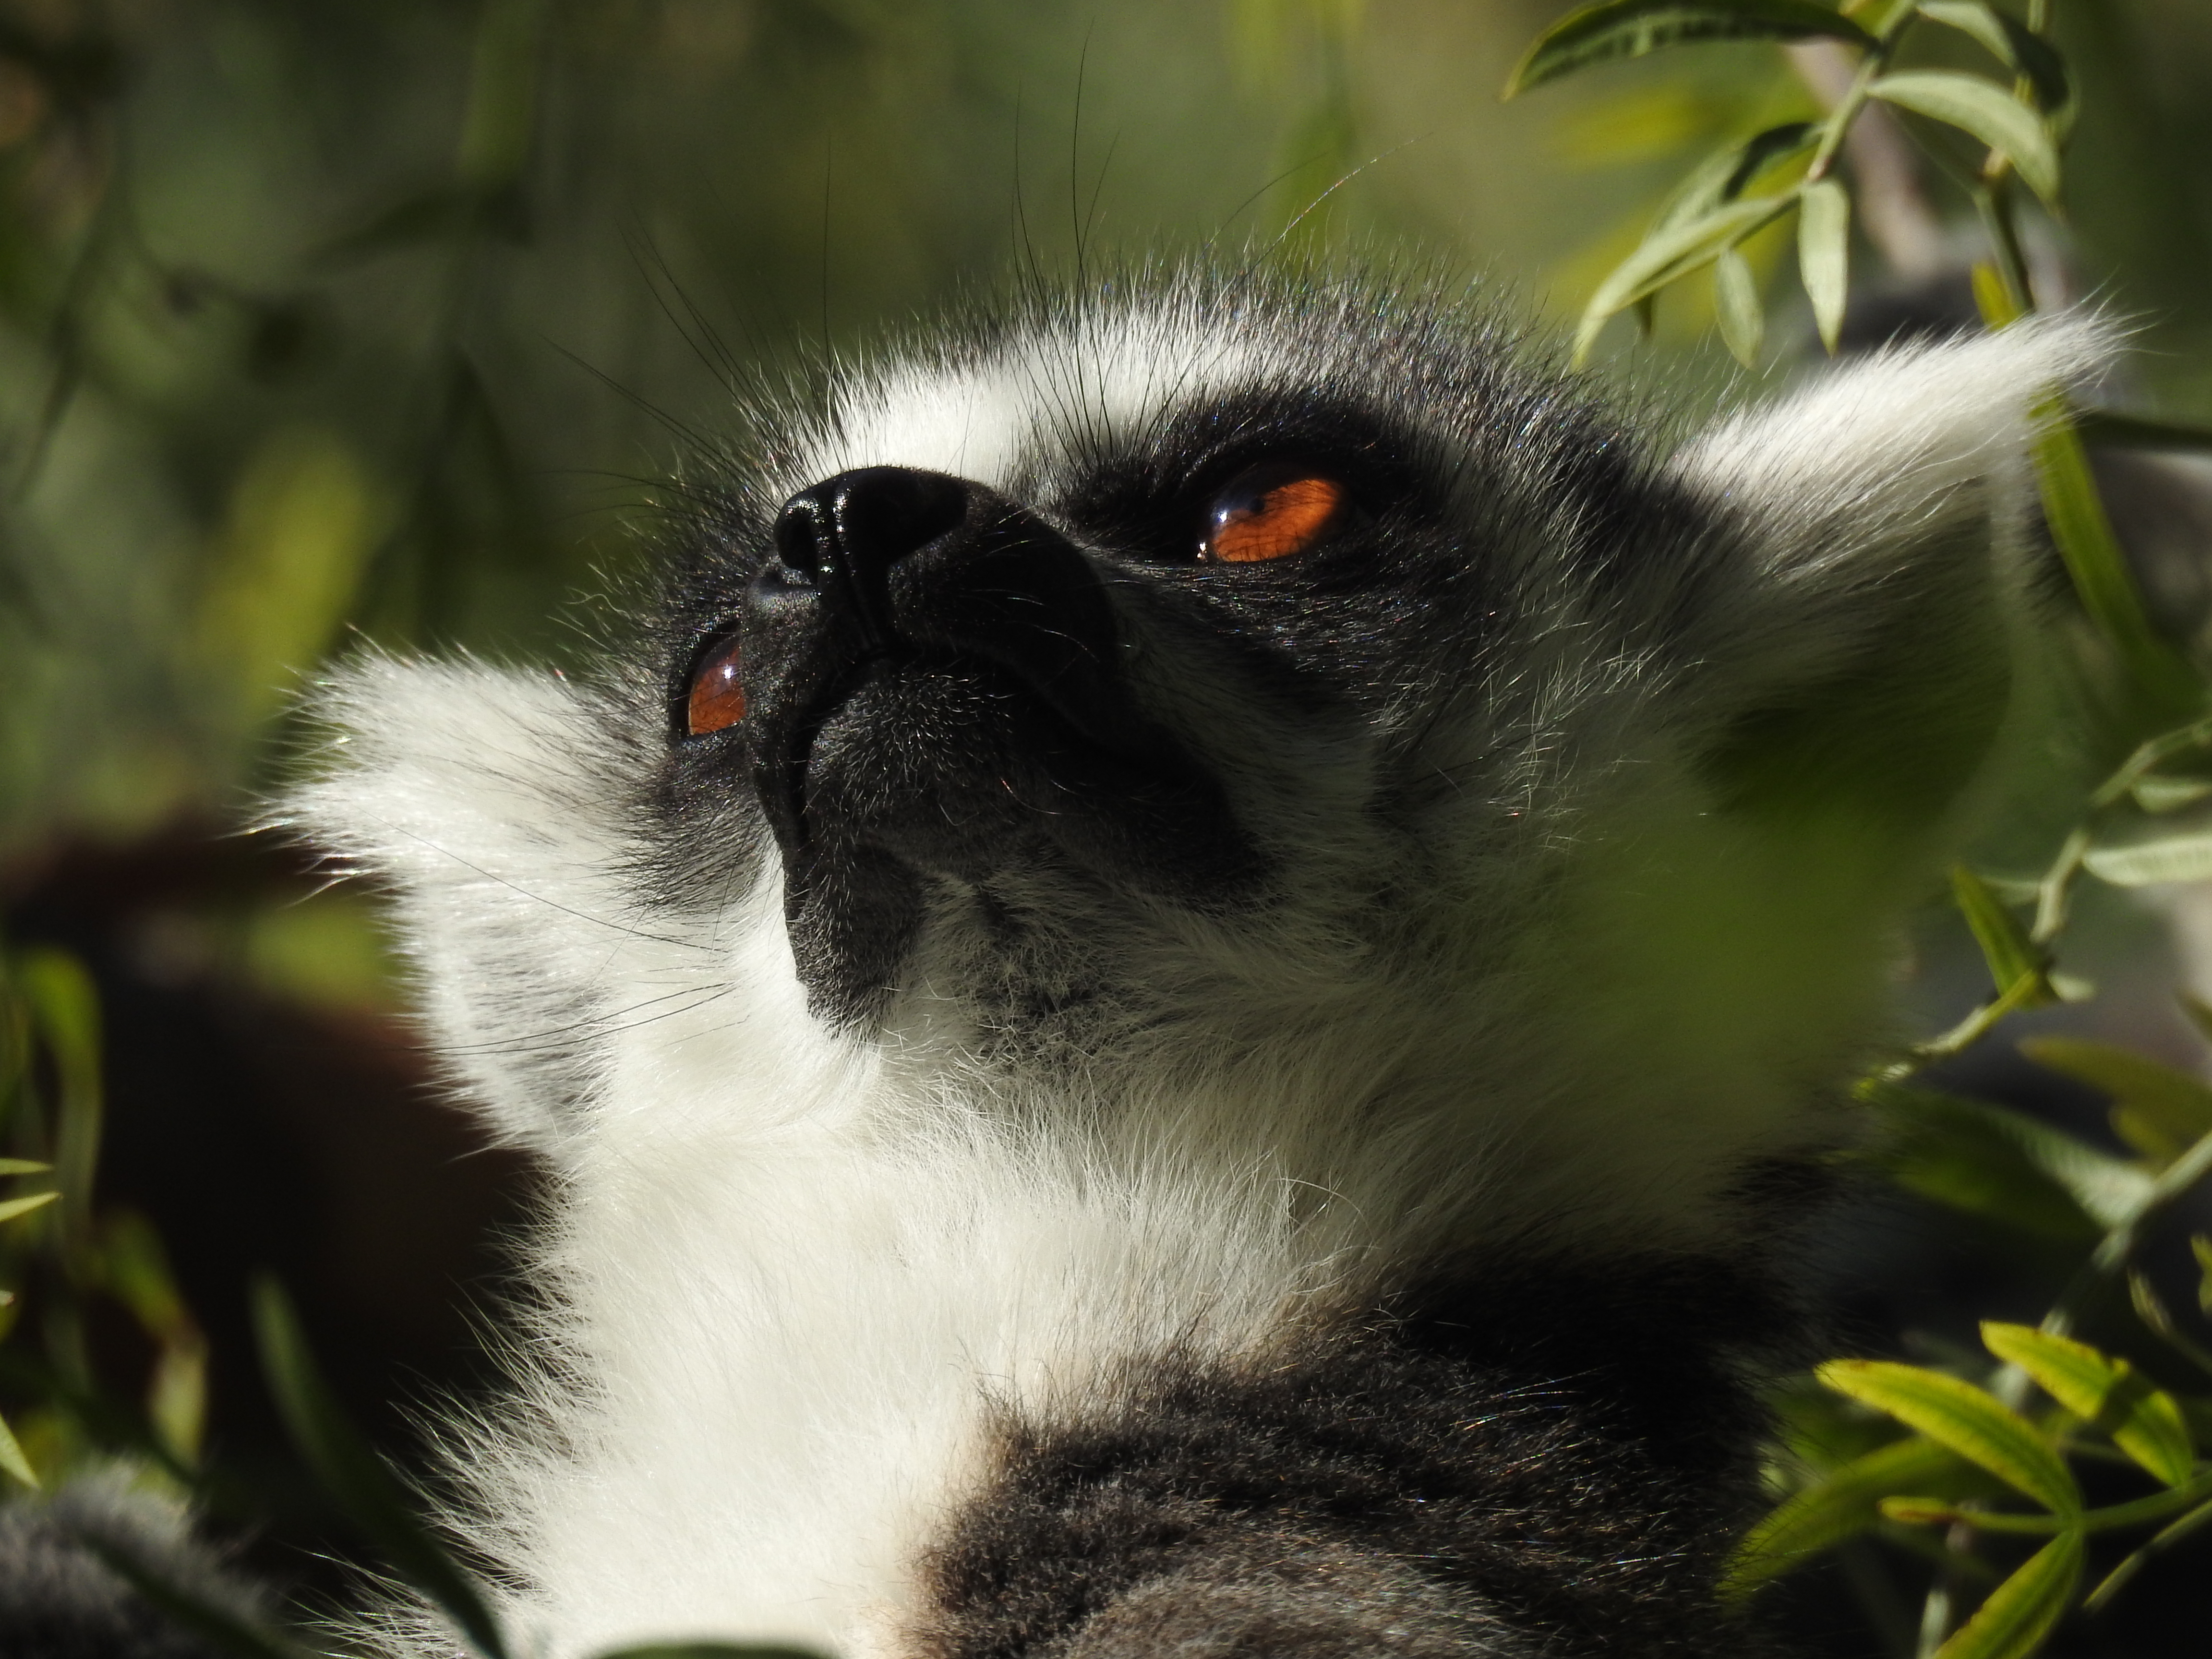
lemur katta, primate, valencia, animal, fauna, wildlife, whiskers, close up, snout, dog breed, lemur, dog breed group, fur